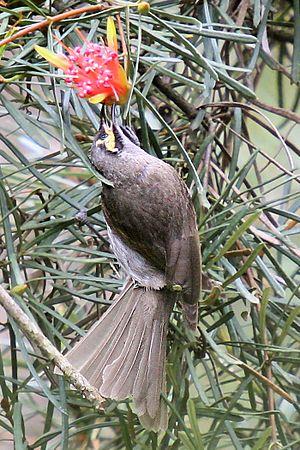
Le diable de montagne est une espèce d'arbuste de la famille des Proteaceae endémique de Nouvelle Galles du Sud, en Australie. Tout d'abord décrit par le botaniste anglais James Edward Smith en 1798, son nom spécifique formosa est l'adjectif latin pour « belle ». Elle tire son nom commun de ses fruits cornus, qui évoquent vaguement la visage d'un diable. Aucune sous-espèce n'est reconnue. C'est la plus petites des 11 espèces du genre Lambertia au sein de la famille des Protéacées.